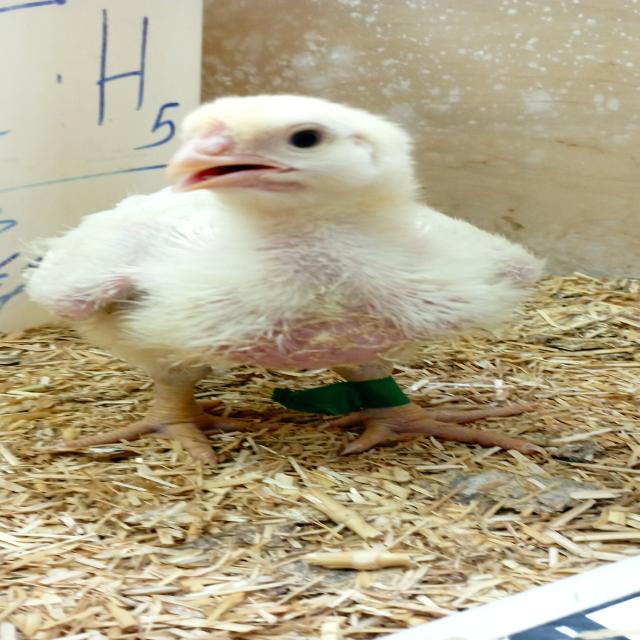
Weight: 696 g